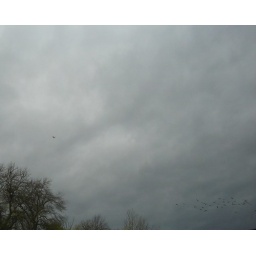
.......the clouds just get in the way!! For Cindy.. just thought you would like to see my sky yesterday!!!